Pedal point

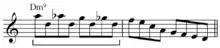
Pedal tone example. The repeated d in the first bar is the pedal point.

In music, a pedal point (also pedal note, organ point, pedal tone, or pedal) is a sustained tone, typically in the bass, during which at least one foreign (i.e. dissonant) harmony is sounded in the other parts. A pedal point sometimes functions as a "non-chord tone", placing it in the categories alongside suspensions, retardations, and passing tones. However, the pedal point is unique among non-chord tones, "in that it begins on a consonance, sustains (or repeats) through another chord as a dissonance until the harmony", not the non-chord tone, "resolves back to a consonance".